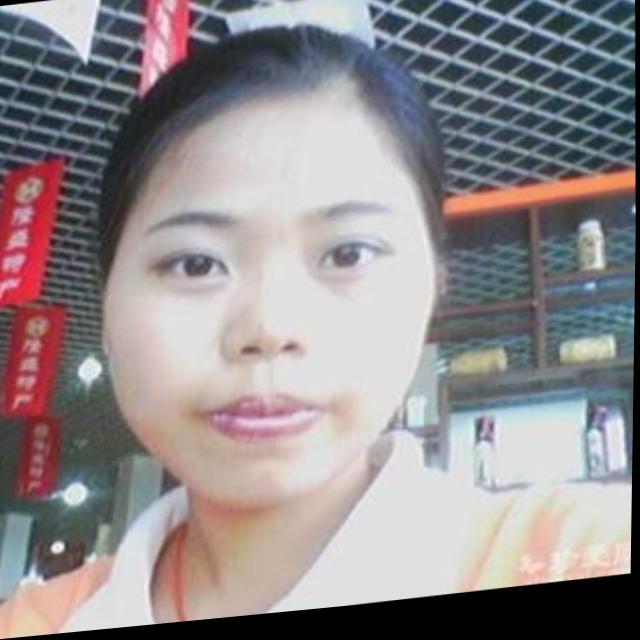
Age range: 21-44